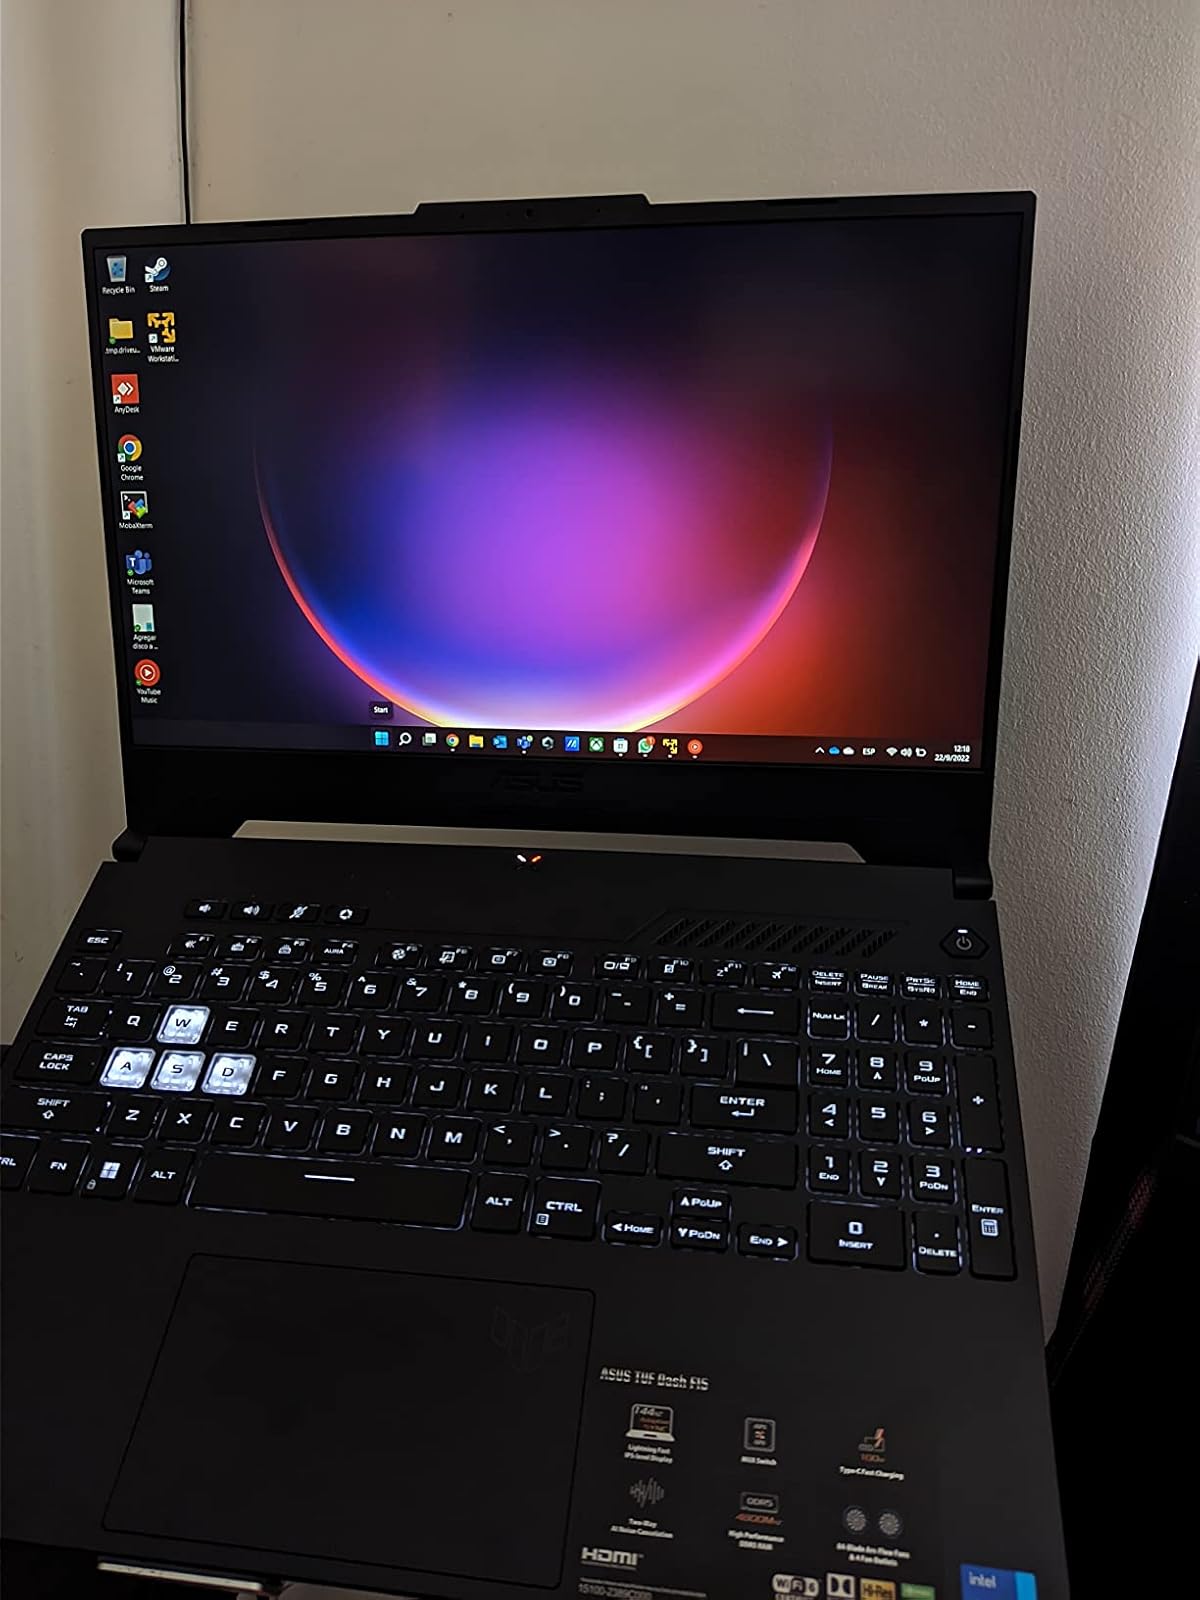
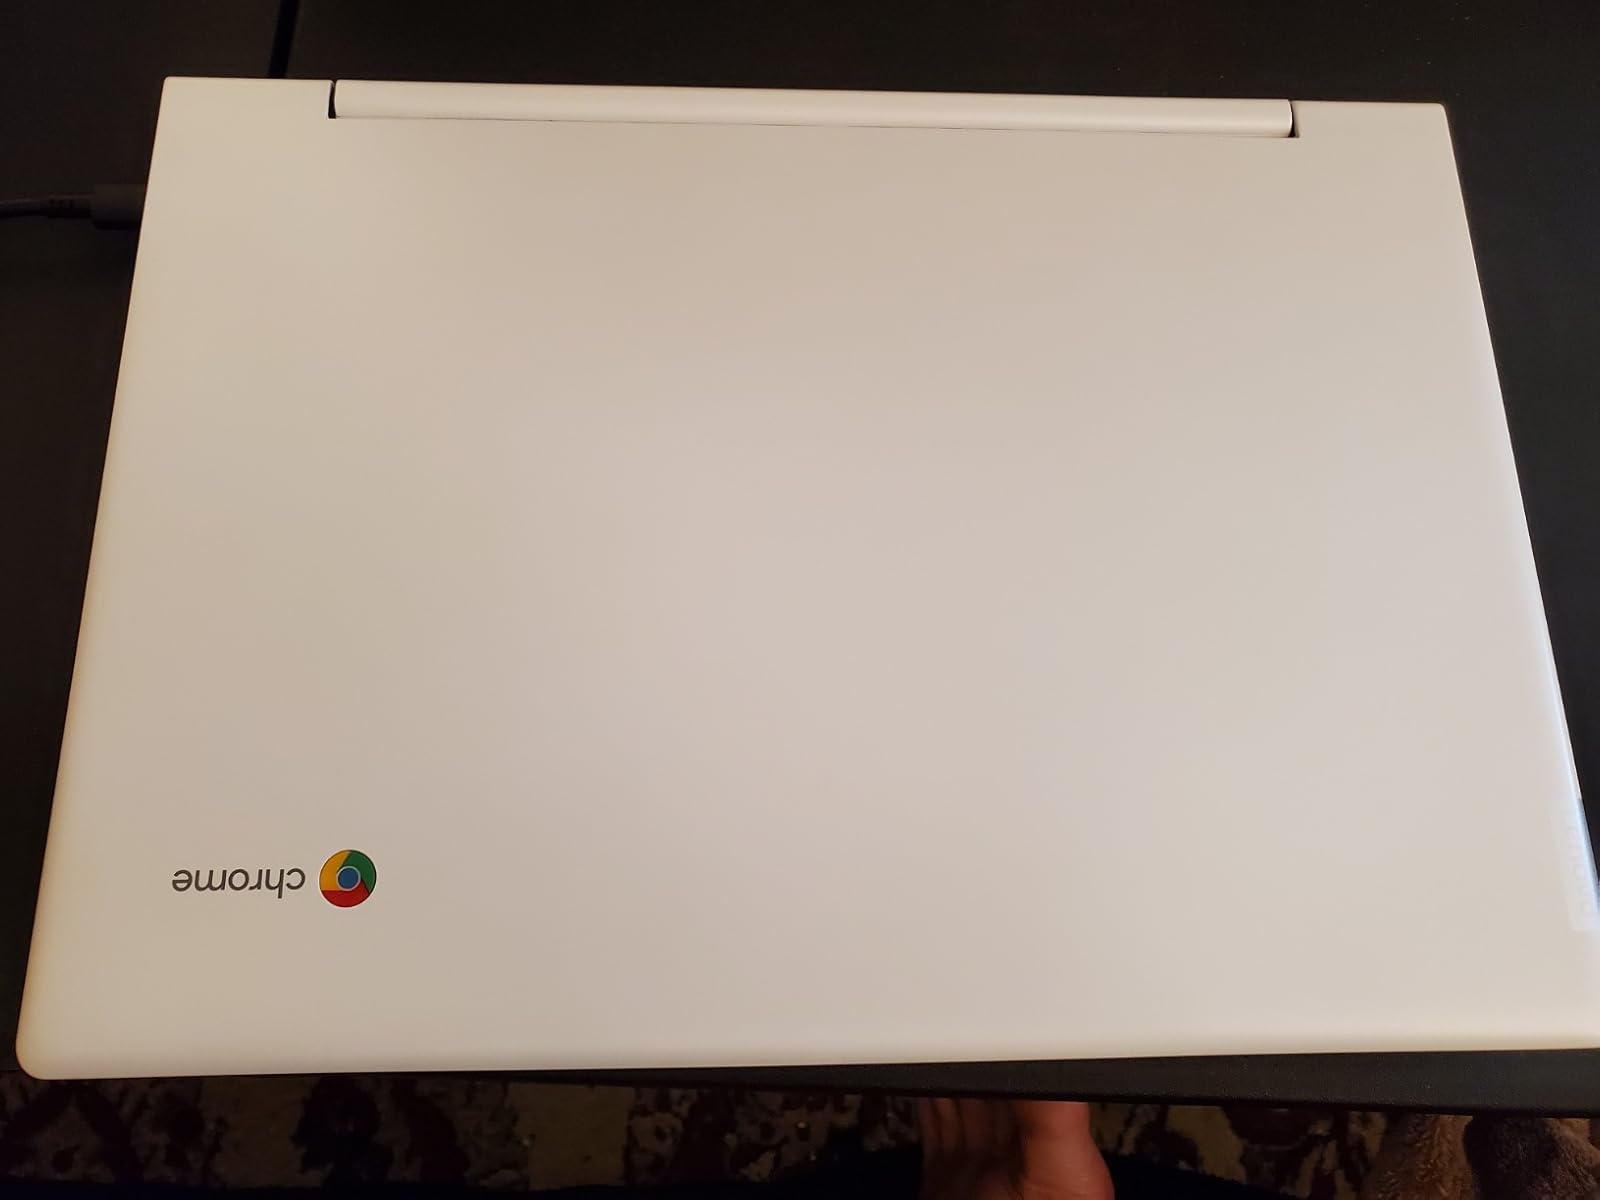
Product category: laptop
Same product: no